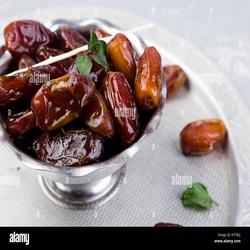
Label: Dates